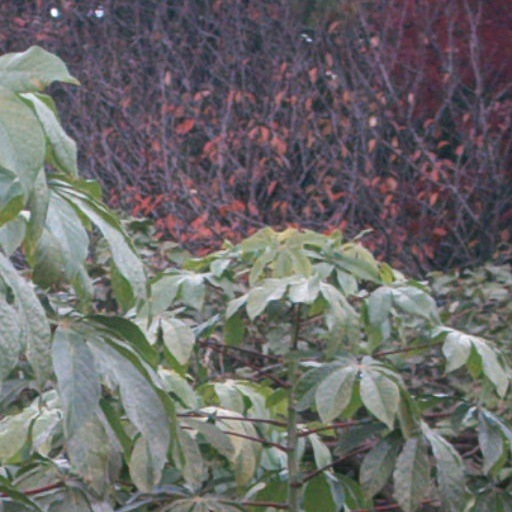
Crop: cassava